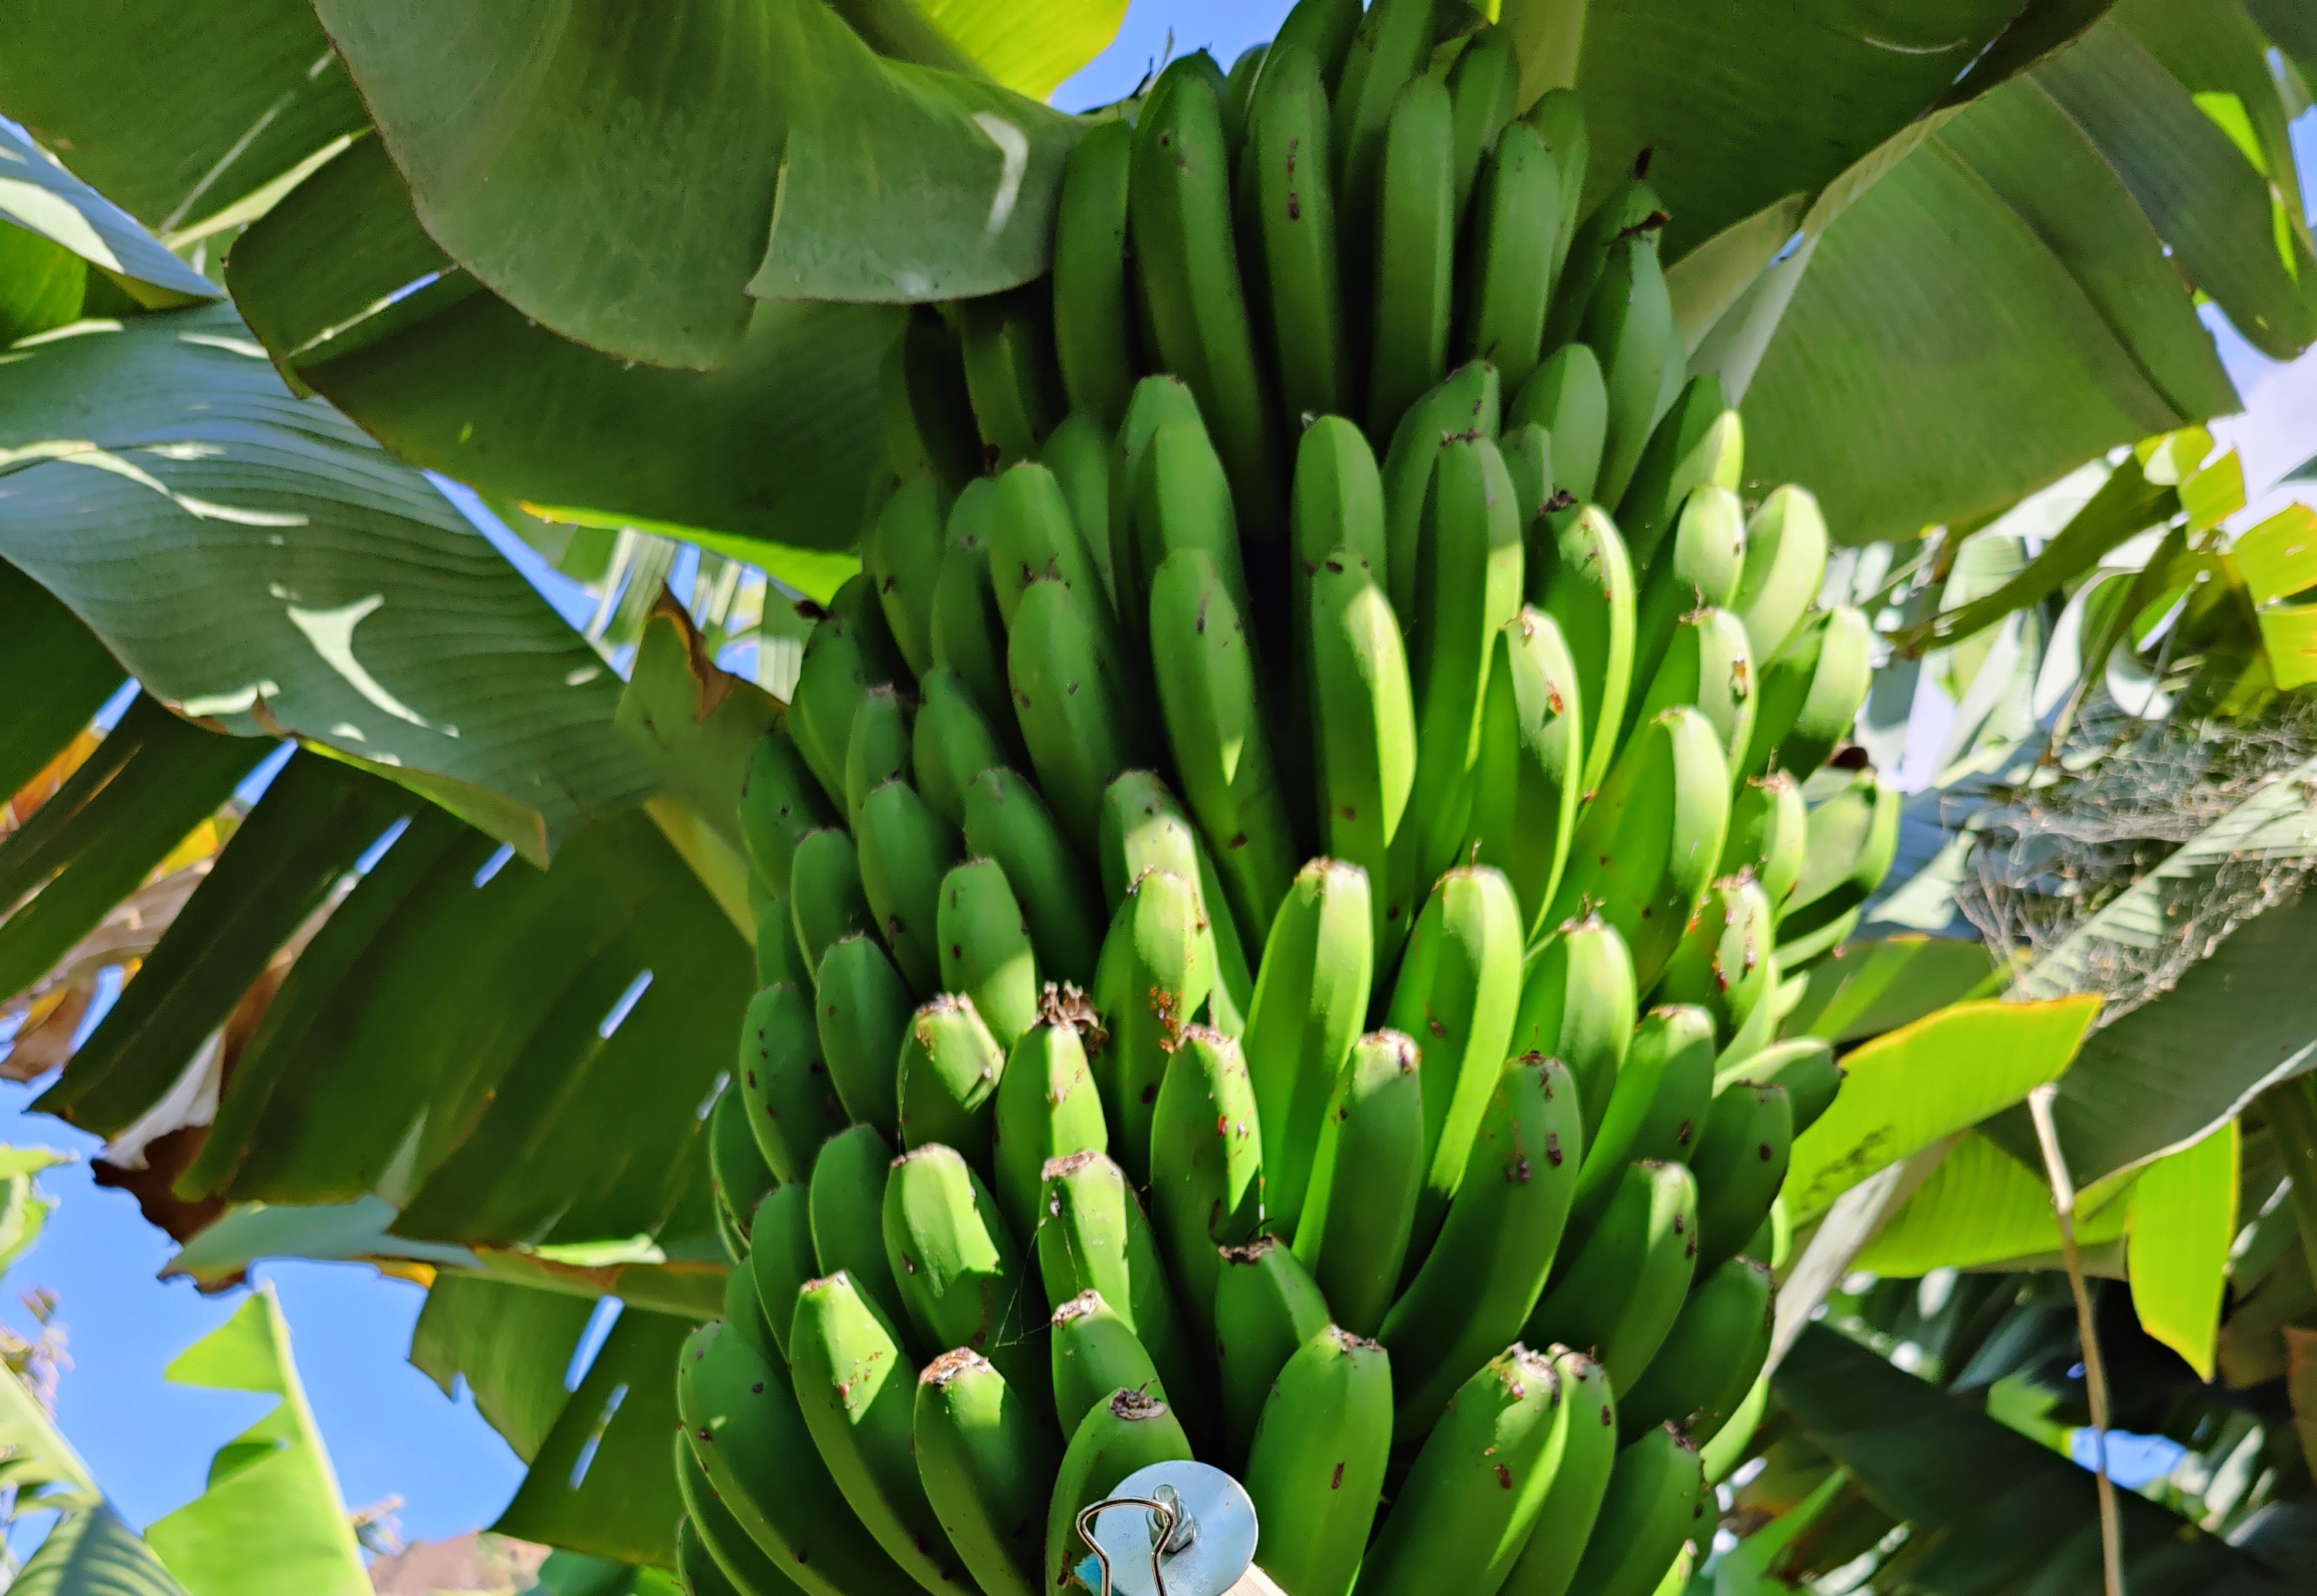
Label: Keep